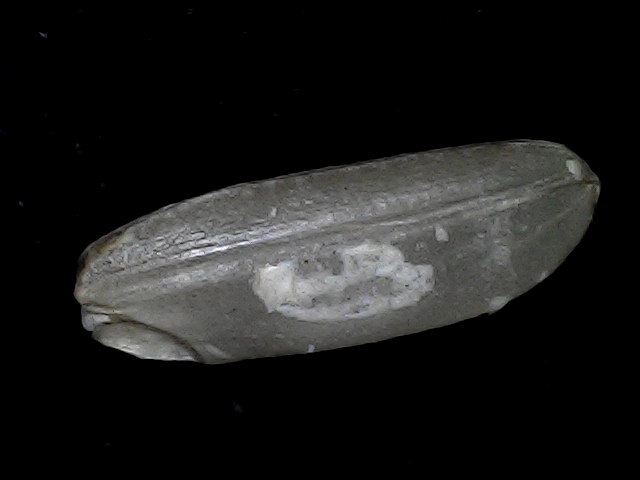
Rice variety: BD85